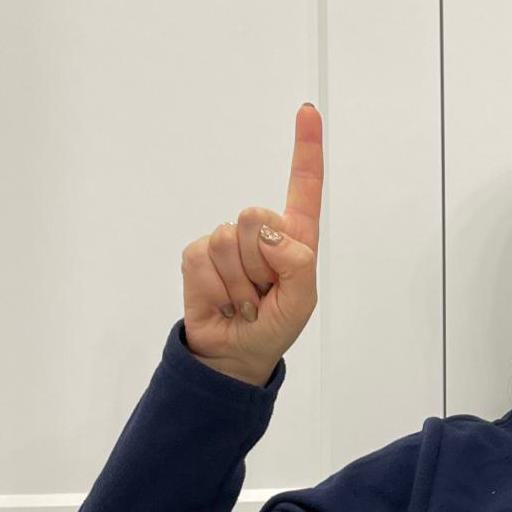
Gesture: one